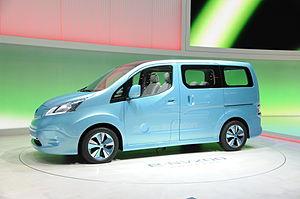
Nissan e-NV 200 - Salon international de l'automobile de Genève 2012
Un véhicule électrique est un moyen de déplacement dont la propulsion est assurée exclusivement par un ou plusieurs moteurs électriques. Il peut tirer son énergie de ressources embarquées comme une batterie électrique, ou être connecté à une source extérieure, par exemple via une caténaire. Le moteur peut être embarqué, comme dans le cas de la plupart des véhicules terrestres, ou extérieur comme dans le cas du transport par câble.